Tunnels of Claudius

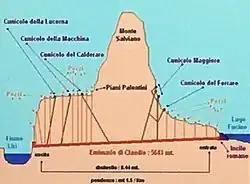
Tunnel of Claudius

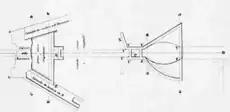
Roman "incile", from Torlonia's drawing

The Marsi, the local inhabitants, had made petitions to Rome to control the unstable level of the lake which very often flooded villages because of the frequent cloggings of the only natural swallow-hole at Petogna near Luco dei Marsi. In summer because of the receding waters, the lands surrounding the inhabited areas often became marshy causing serious health problems due to malaria.